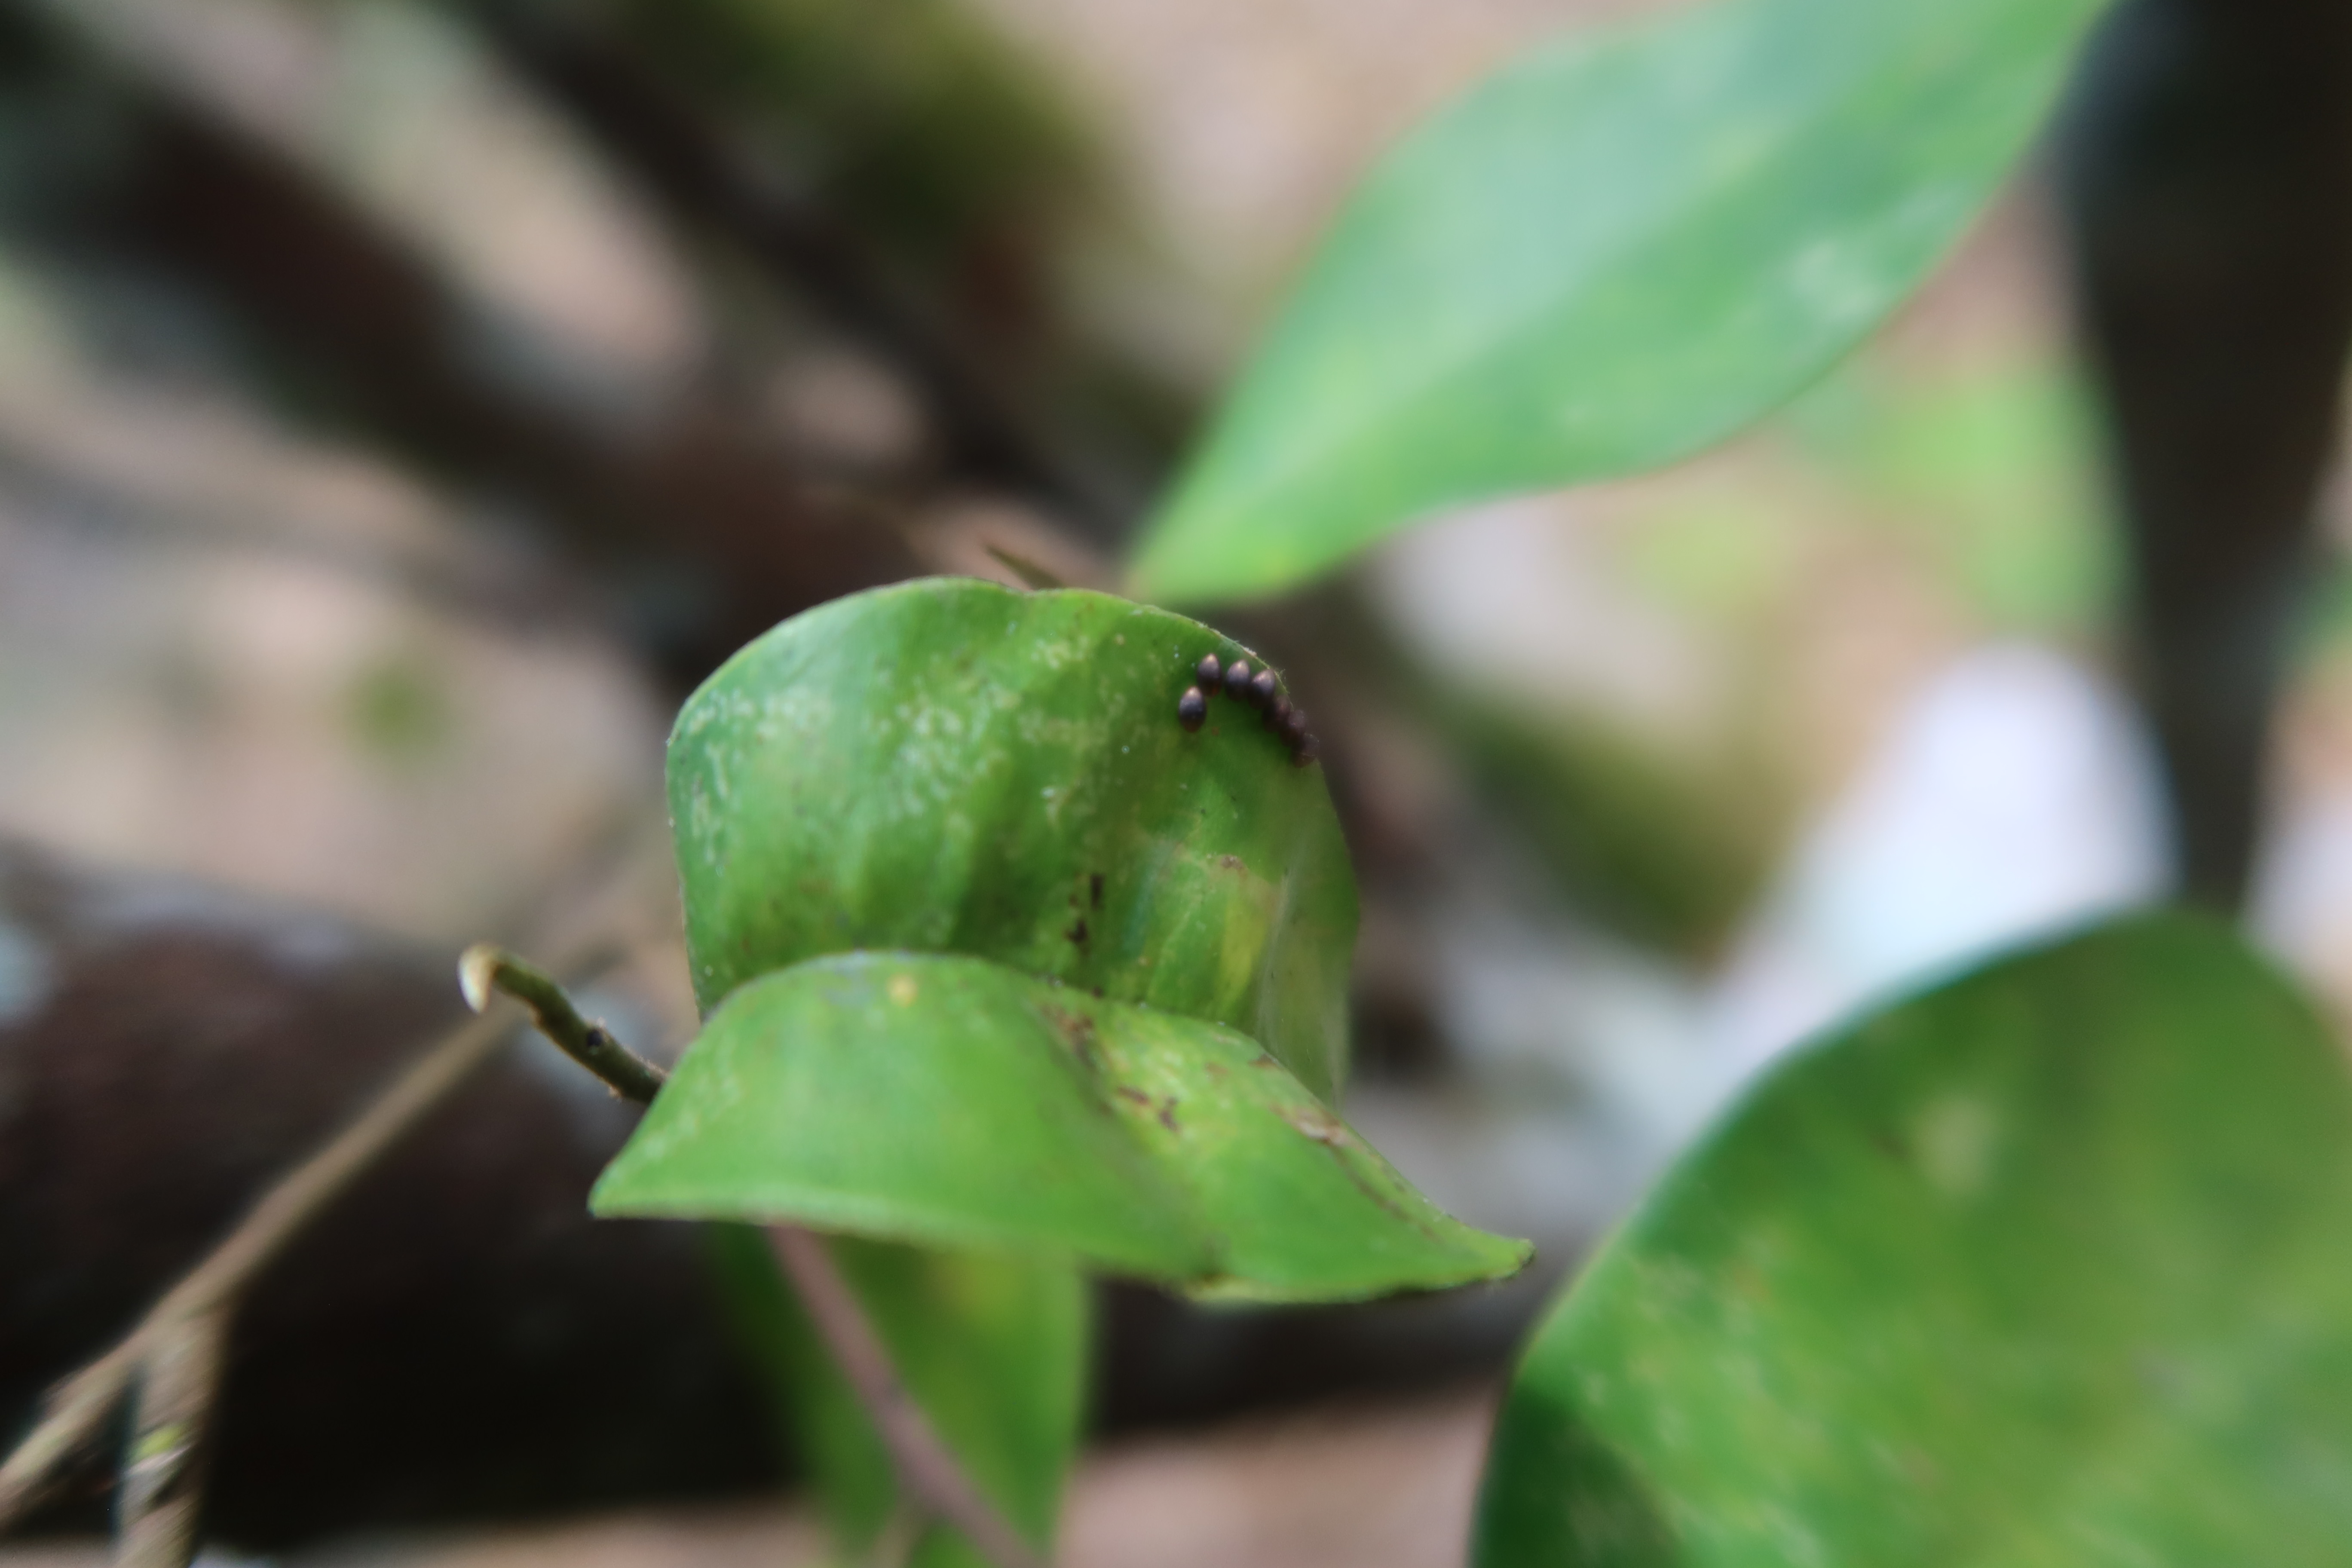
Label: Brown spots